Jeanne of Hainault

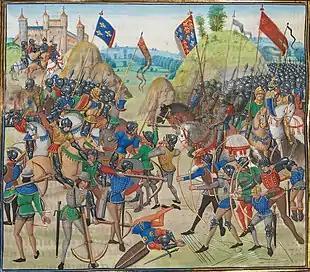
The battle of Crécy, where Louis II, 1st husband of Jeanne, was killed.

Jeanne (or Johanna) of Hainault (1323 – December 1350) was ruling Countess of Soissons from 1344 until 1350.